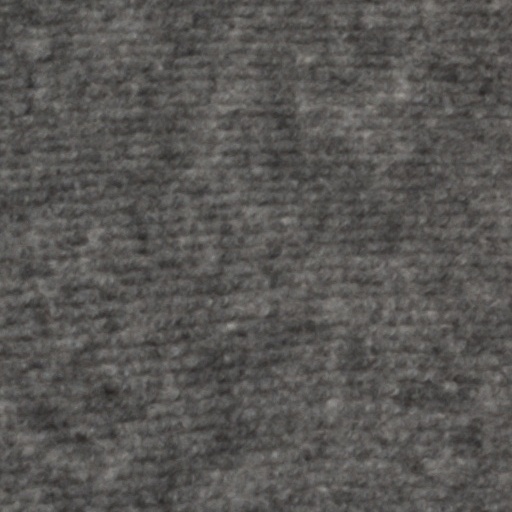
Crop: wheat